Housefull 3

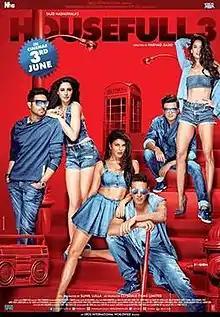
Theatrical release poster

Housefull 3 is a 2016 Indian Hindi-language comedy film co-written and directed by Sajid-Farhad and produced by Nadiadwala Grandson Entertainment. It is the third installment of the "Housefull" series and stars an ensemble cast consisting of Akshay Kumar, Abhishek Bachchan, Riteish Deshmukh, Jacqueline Fernandez, Nargis Fakhri, Lisa Haydon, Chunky Panday and Jackie Shroff. The film was released on 3 June 2016 and was a commercial success grossing 195 crore worldwide.